Paul Attanasio

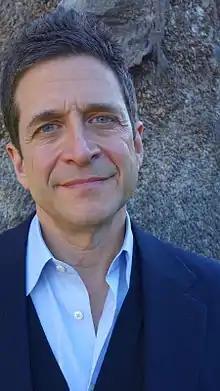
Attanasio in 2015

Paul Albert Attanasio (born November 14, 1959) is an American screenwriter and producer. He has twice been nominated for the Academy Award for Best Adapted Screenplay, once for "Quiz Show" (1994) and once for "Donnie Brasco" (1997).